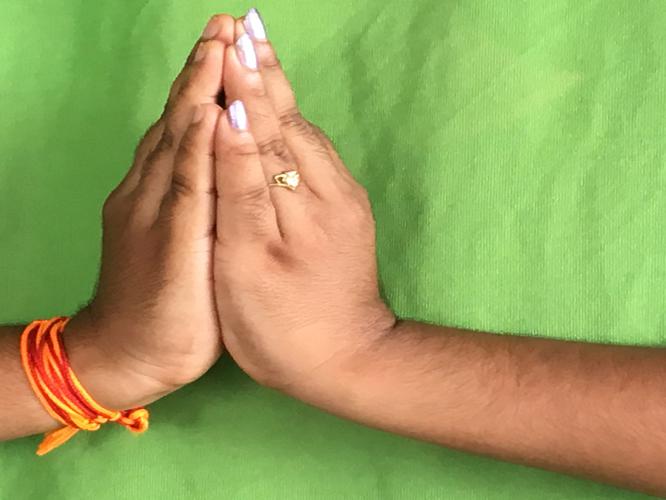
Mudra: Kapotham
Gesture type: double_hand